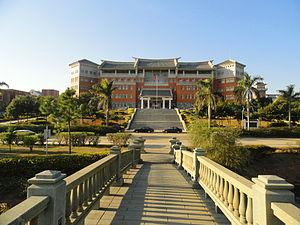
Kinmen est une île de la République de Chine, formant l'essentiel du comté de Kinmen au sein de sa province du Fujian. De nombreux habitants parlent le minnan.